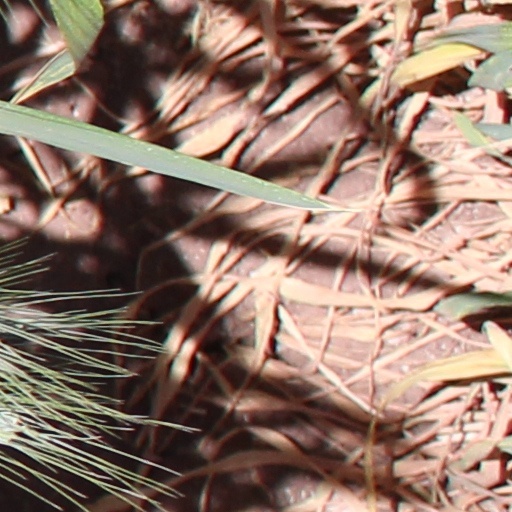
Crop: wheat